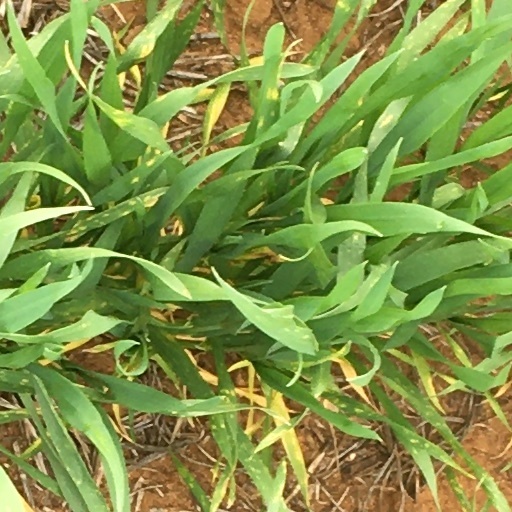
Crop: wheat